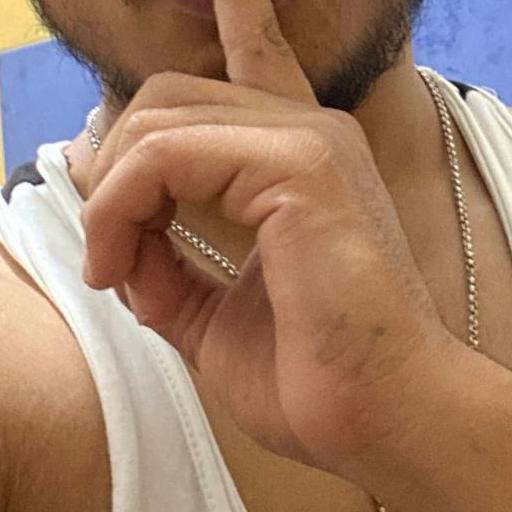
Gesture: mute